Johnny Poe

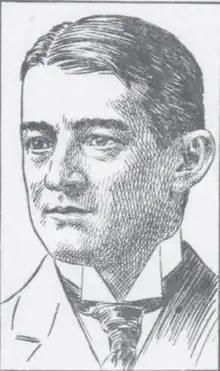
Poe pictured in "The Official National Collegiate Athletic Association football guide, 1893"

John Prentiss Poe Jr. (February 26, 1874 – September 25, 1915) was an American college football player and coach, soldier, Marine, and soldier of fortune, whose exploits on the gridiron and the battlefield contributed to the lore and traditions of the Princeton Tigers football program.